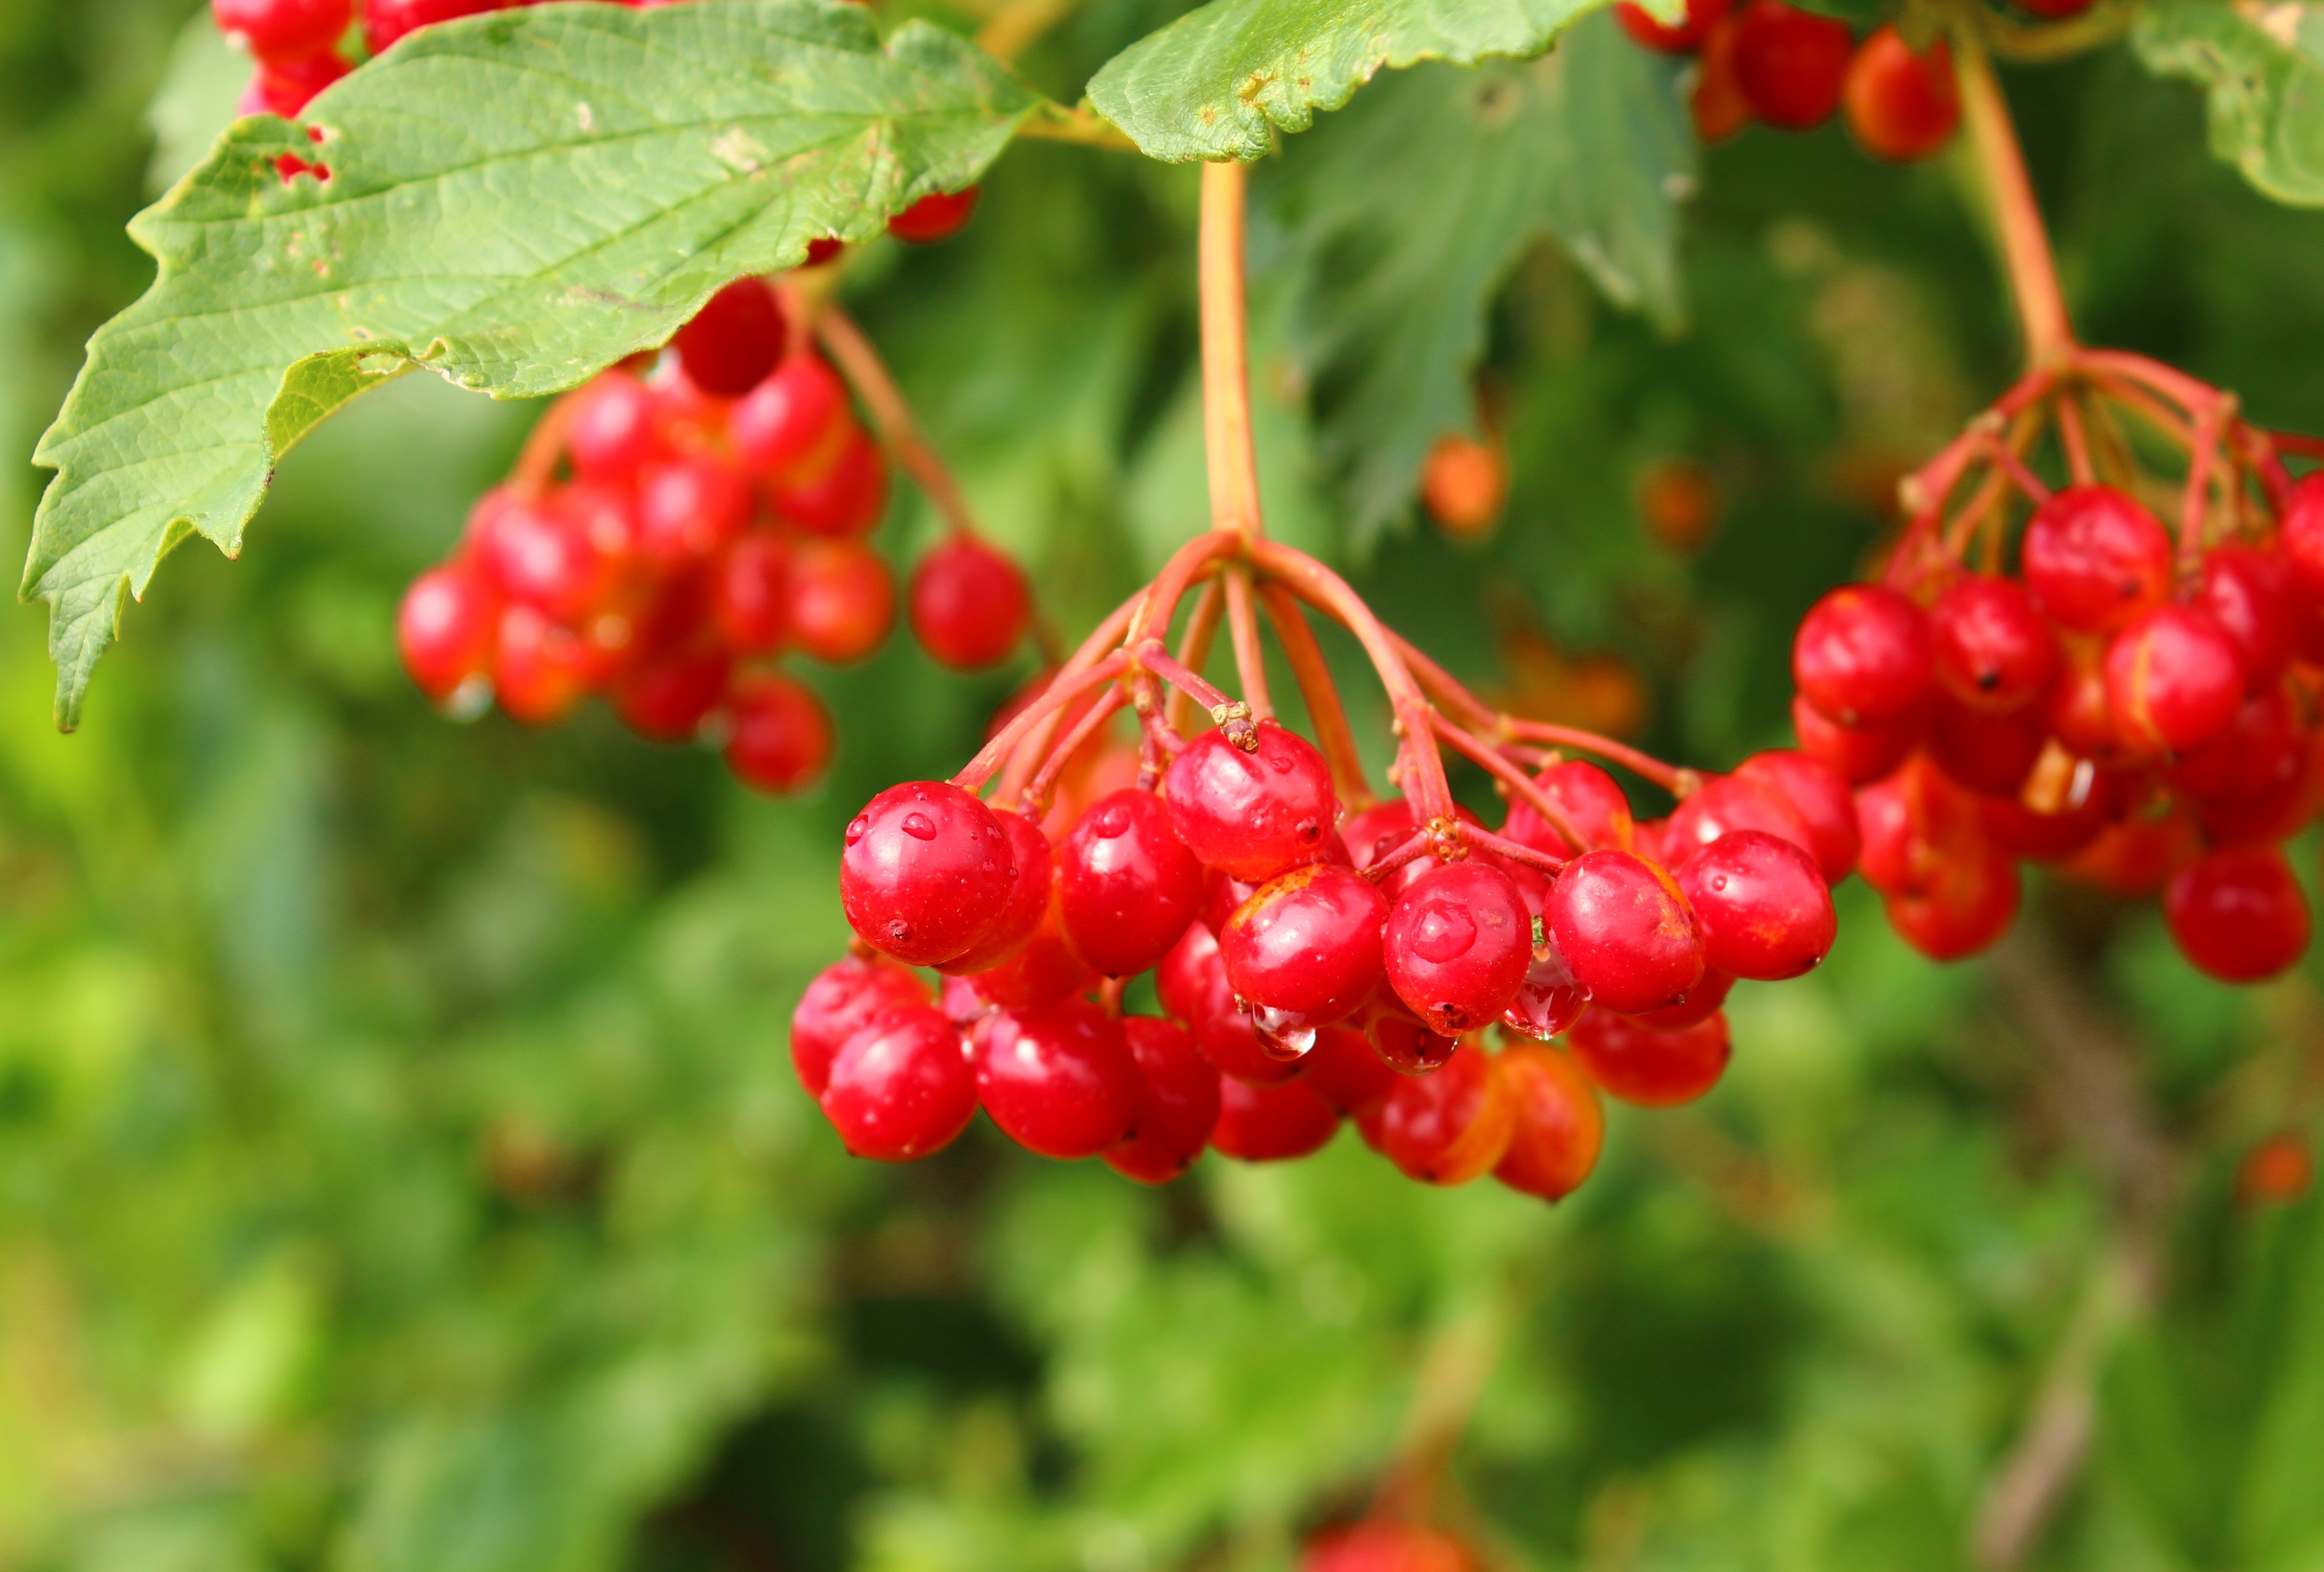
plant, fruit, berry, flower, bush, food, red, produce, flora, shrub, viburnum, rowan, vitamins, sorbus, flowering plant, currant, a bunch of, therapeutic, folk medicine, land plant, chinese hawthorn, schisandra, wine raspberry